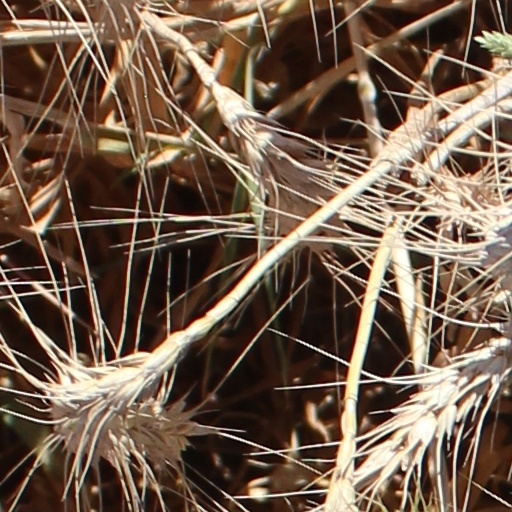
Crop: wheat